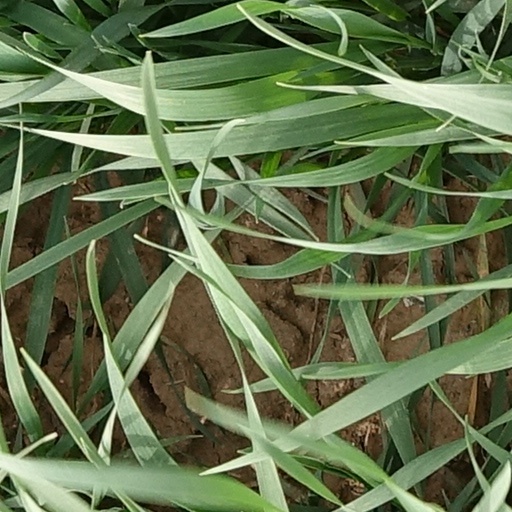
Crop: wheat